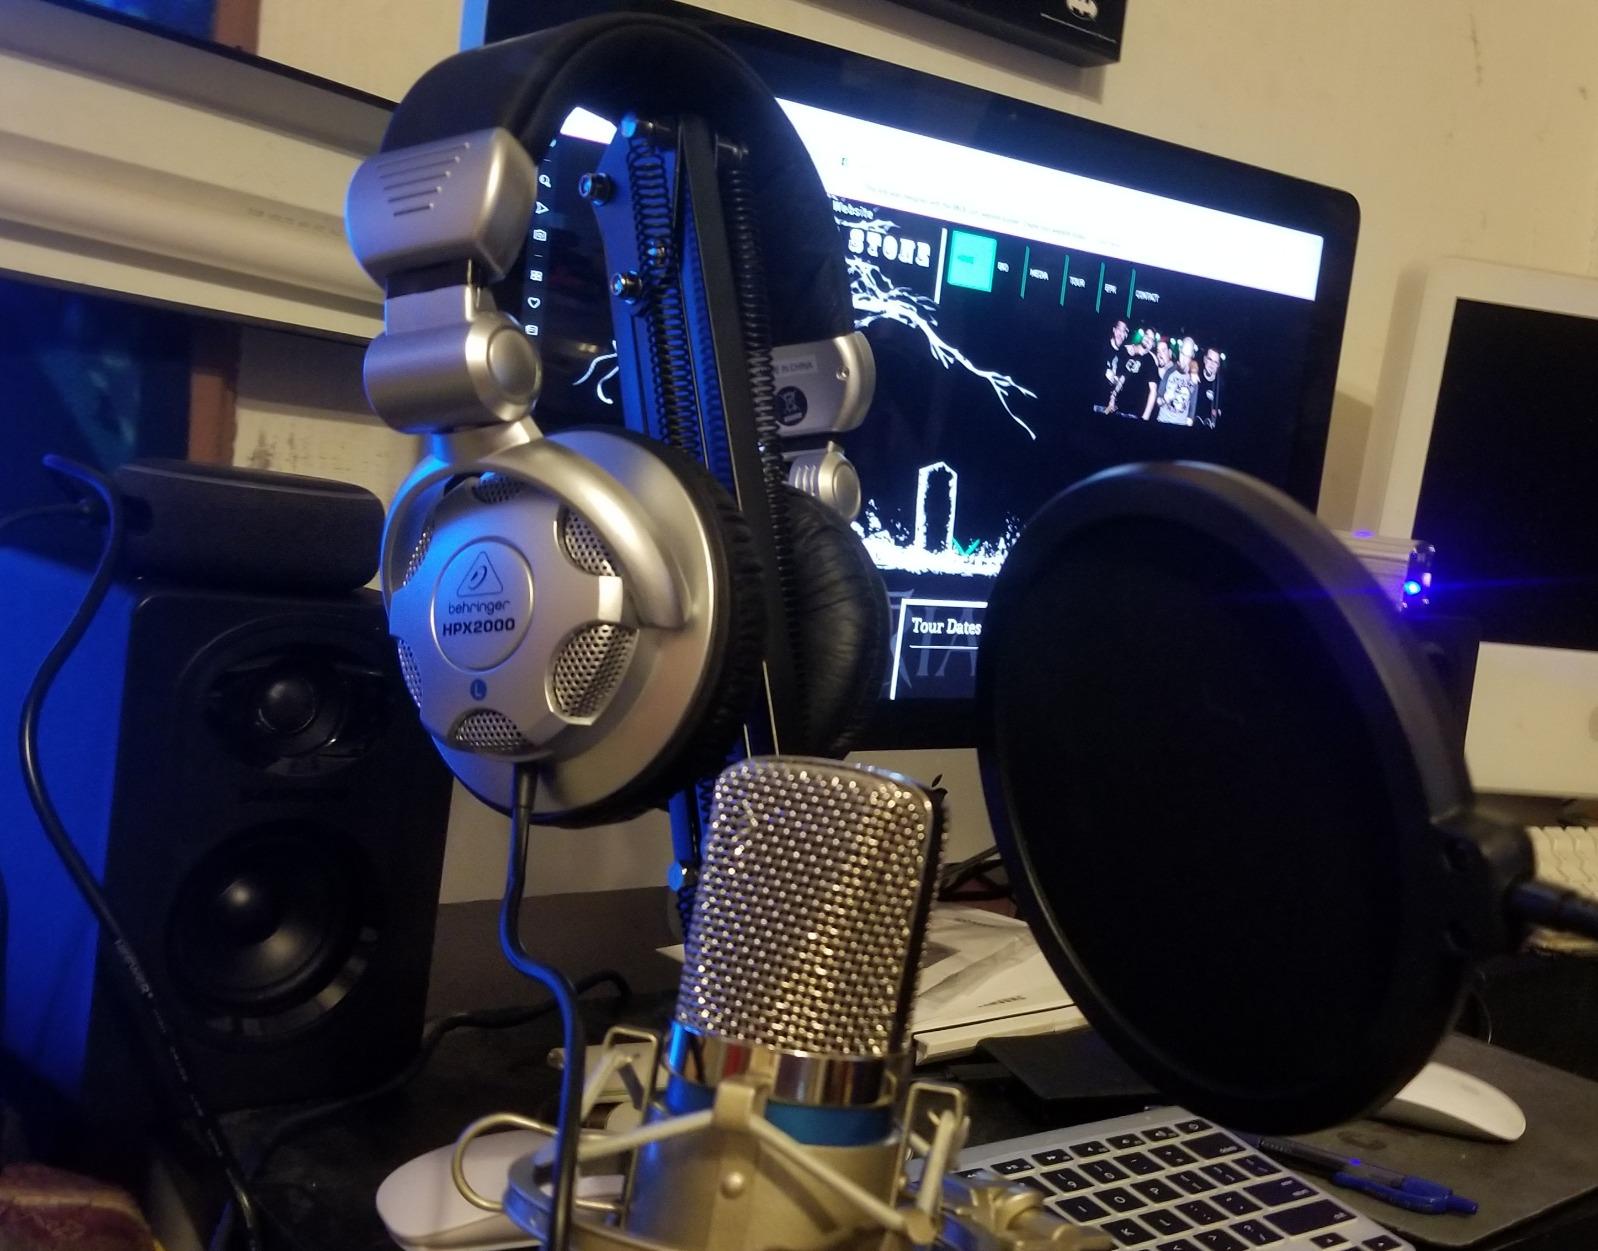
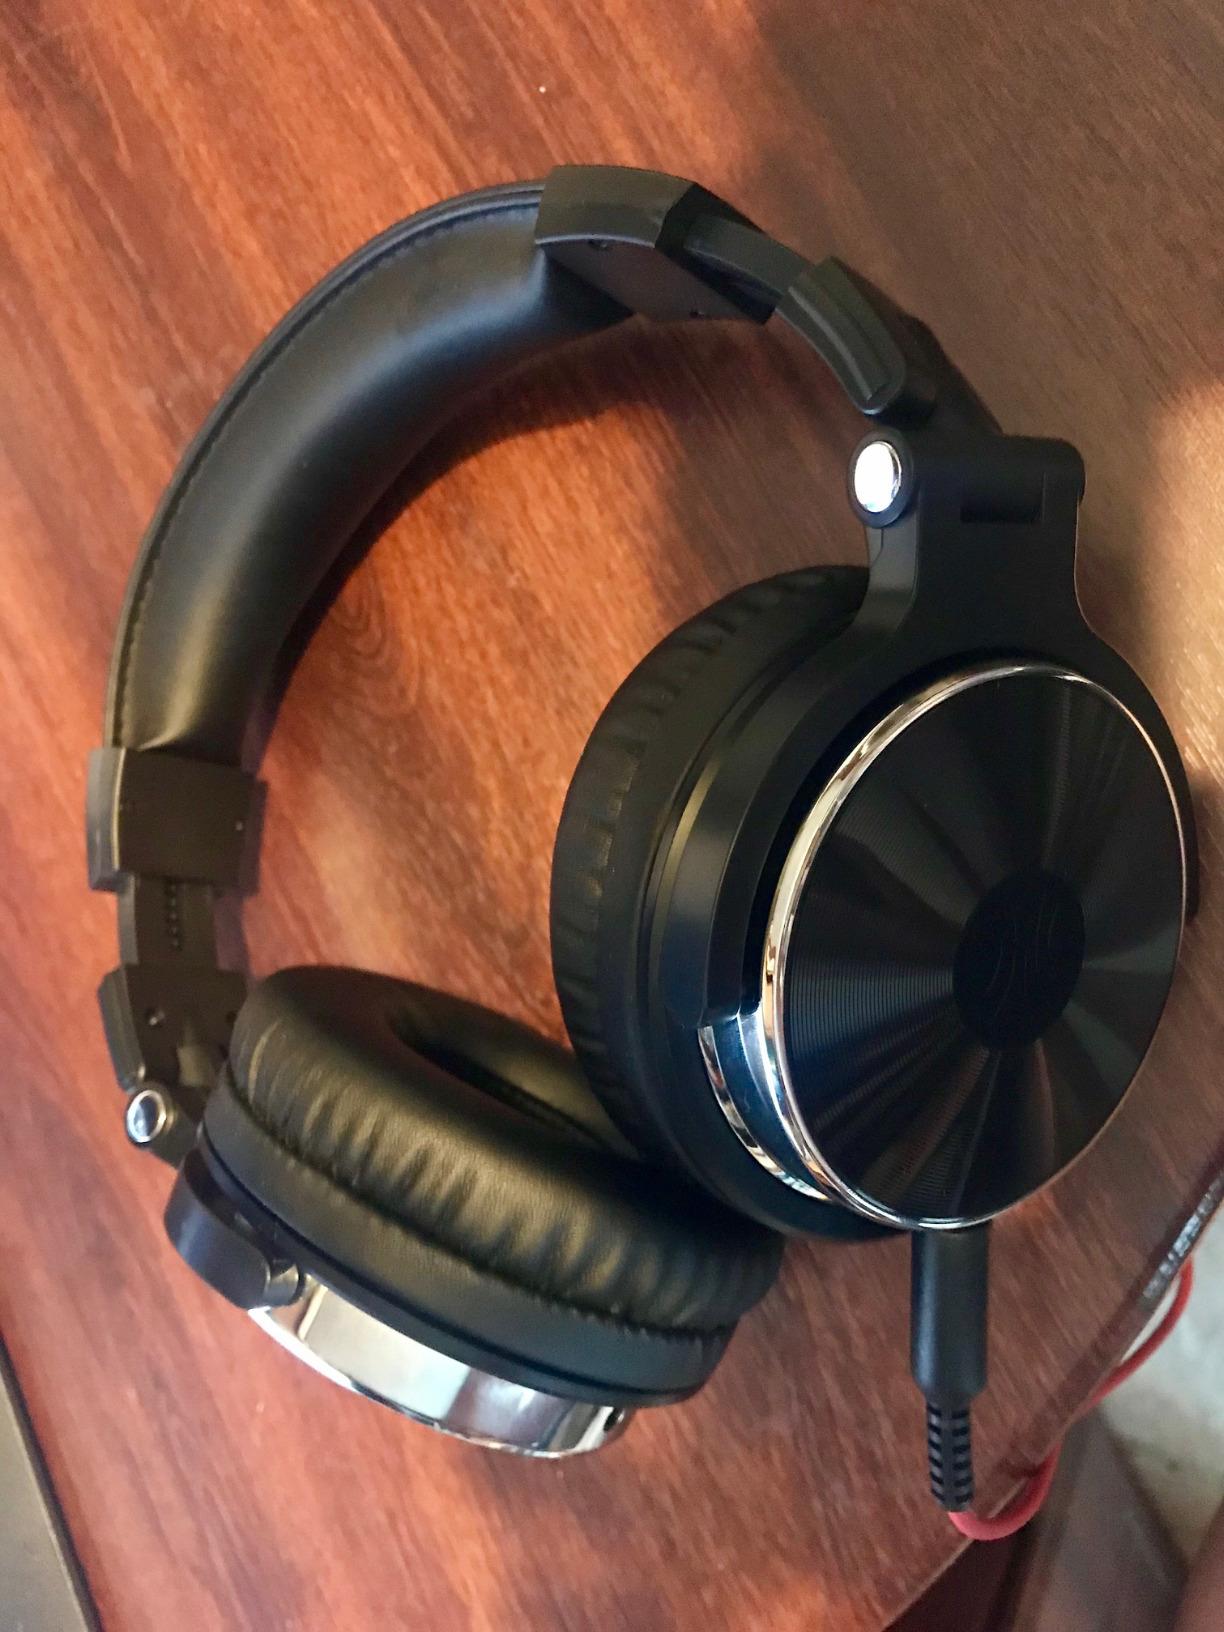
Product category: headphones
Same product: no